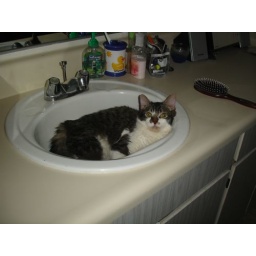
Benita chillin' in our bathroom sink of our old apt.